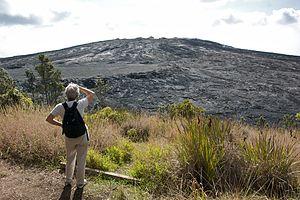
Face Nord du Mauna Ulu vue depuis Pu'u Huluhulu.
Le Napau Crater Trail est un sentier de randonnée des États-Unis situé à Hawaï, sur les flancs du Kīlauea, dans le district de Puna du comté d'Hawaï. Il débute à la Chain of Craters Road et longe, traverse ou gravit de nombreux cratères et cônes comme le ʻĀloʻi, le Puʻu Huluhulu, le Mauna Ulu, le ʻAlae, le Makaopuhi et enfin le Nāpau. Au-delà, le sentier est fermé en raison des risques volcaniques que fait courir aux randonneurs le Puʻu ʻŌʻō en éruption depuis 1983. Les deux premiers kilomètres du sentier permettent, via des bornes numérotées se référant à un guide fourni par les services du parc national des volcans d'Hawaï, d'observer les conséquences de l'éruption du Mauna Ulu entre 1969 et 1974.
Le Puʻu Huluhulu, toponyme hawaïen signifiant littéralement « colline broussailleuse », est un cône volcanique des États-Unis, situé dans l'île de Hawaï, sur les pentes du Kīlauea. Il peut être atteint en une courte randonnée offrant un panorama sur les environs, et notamment le Mauna Ulu tout proche.